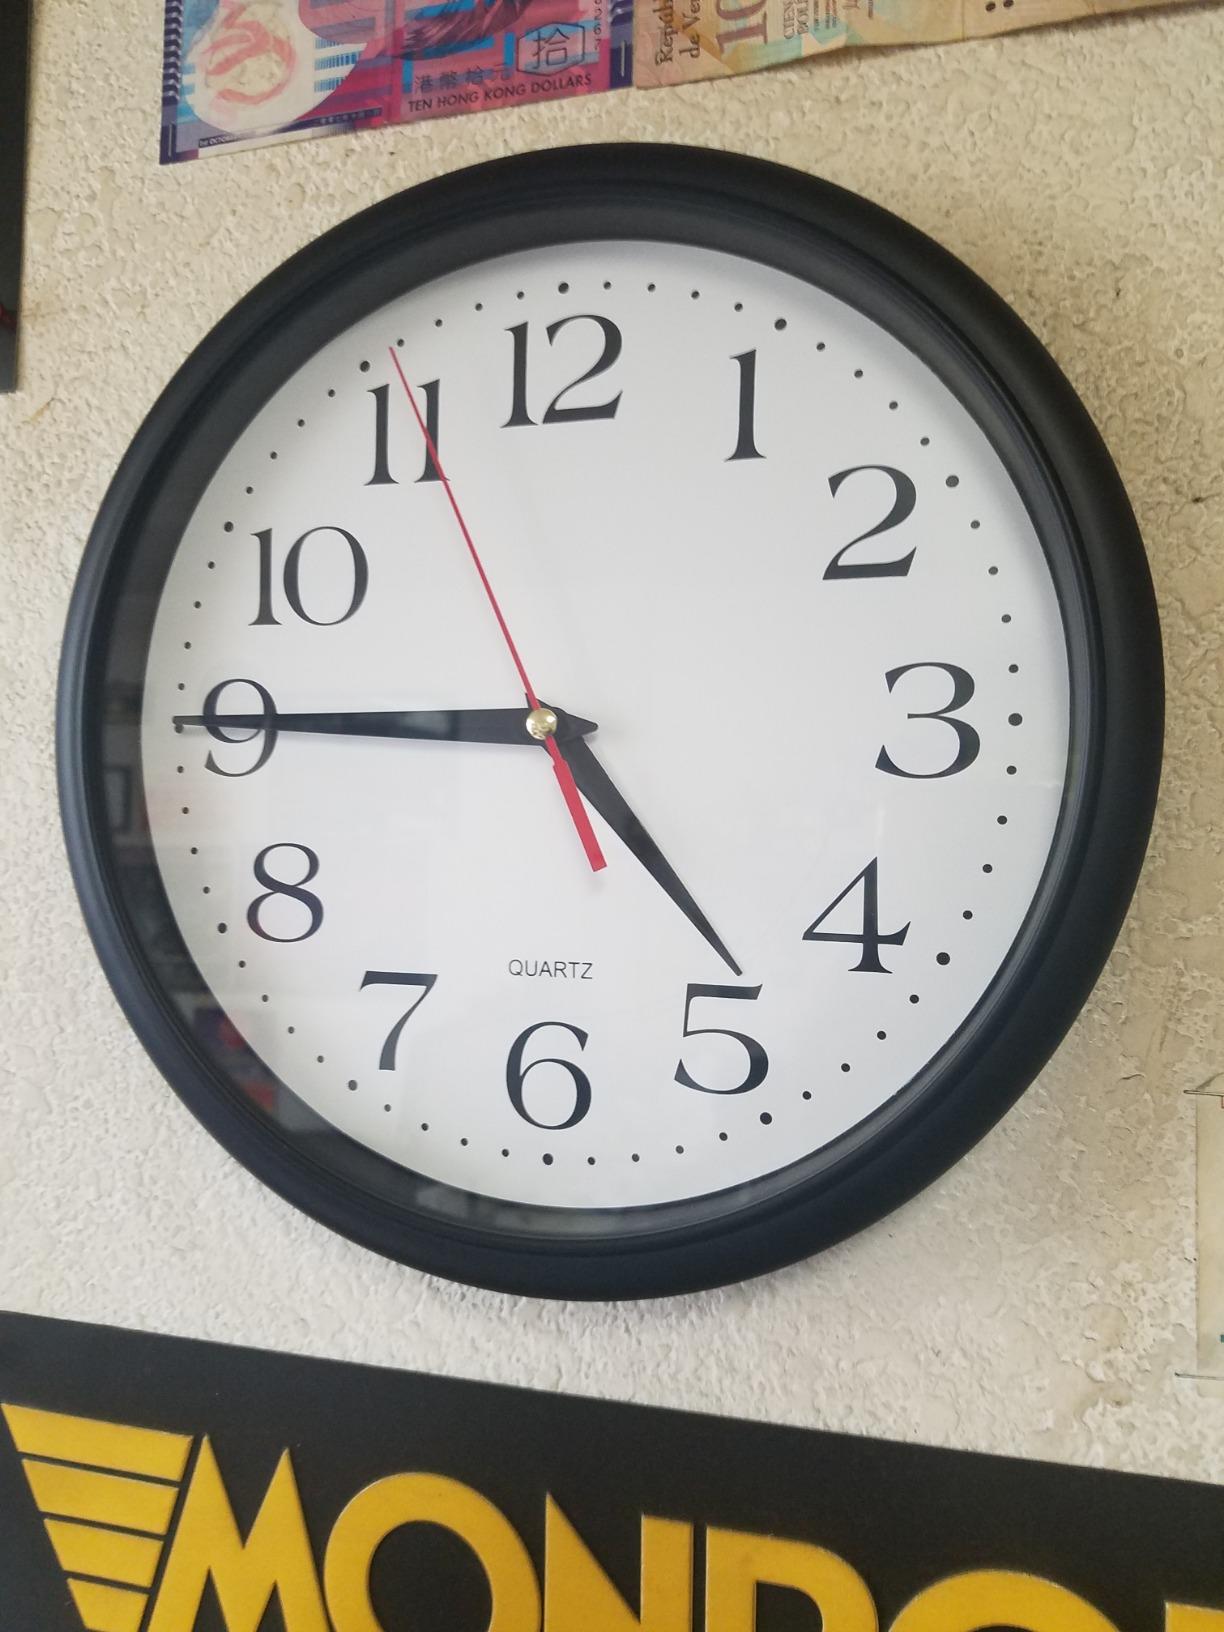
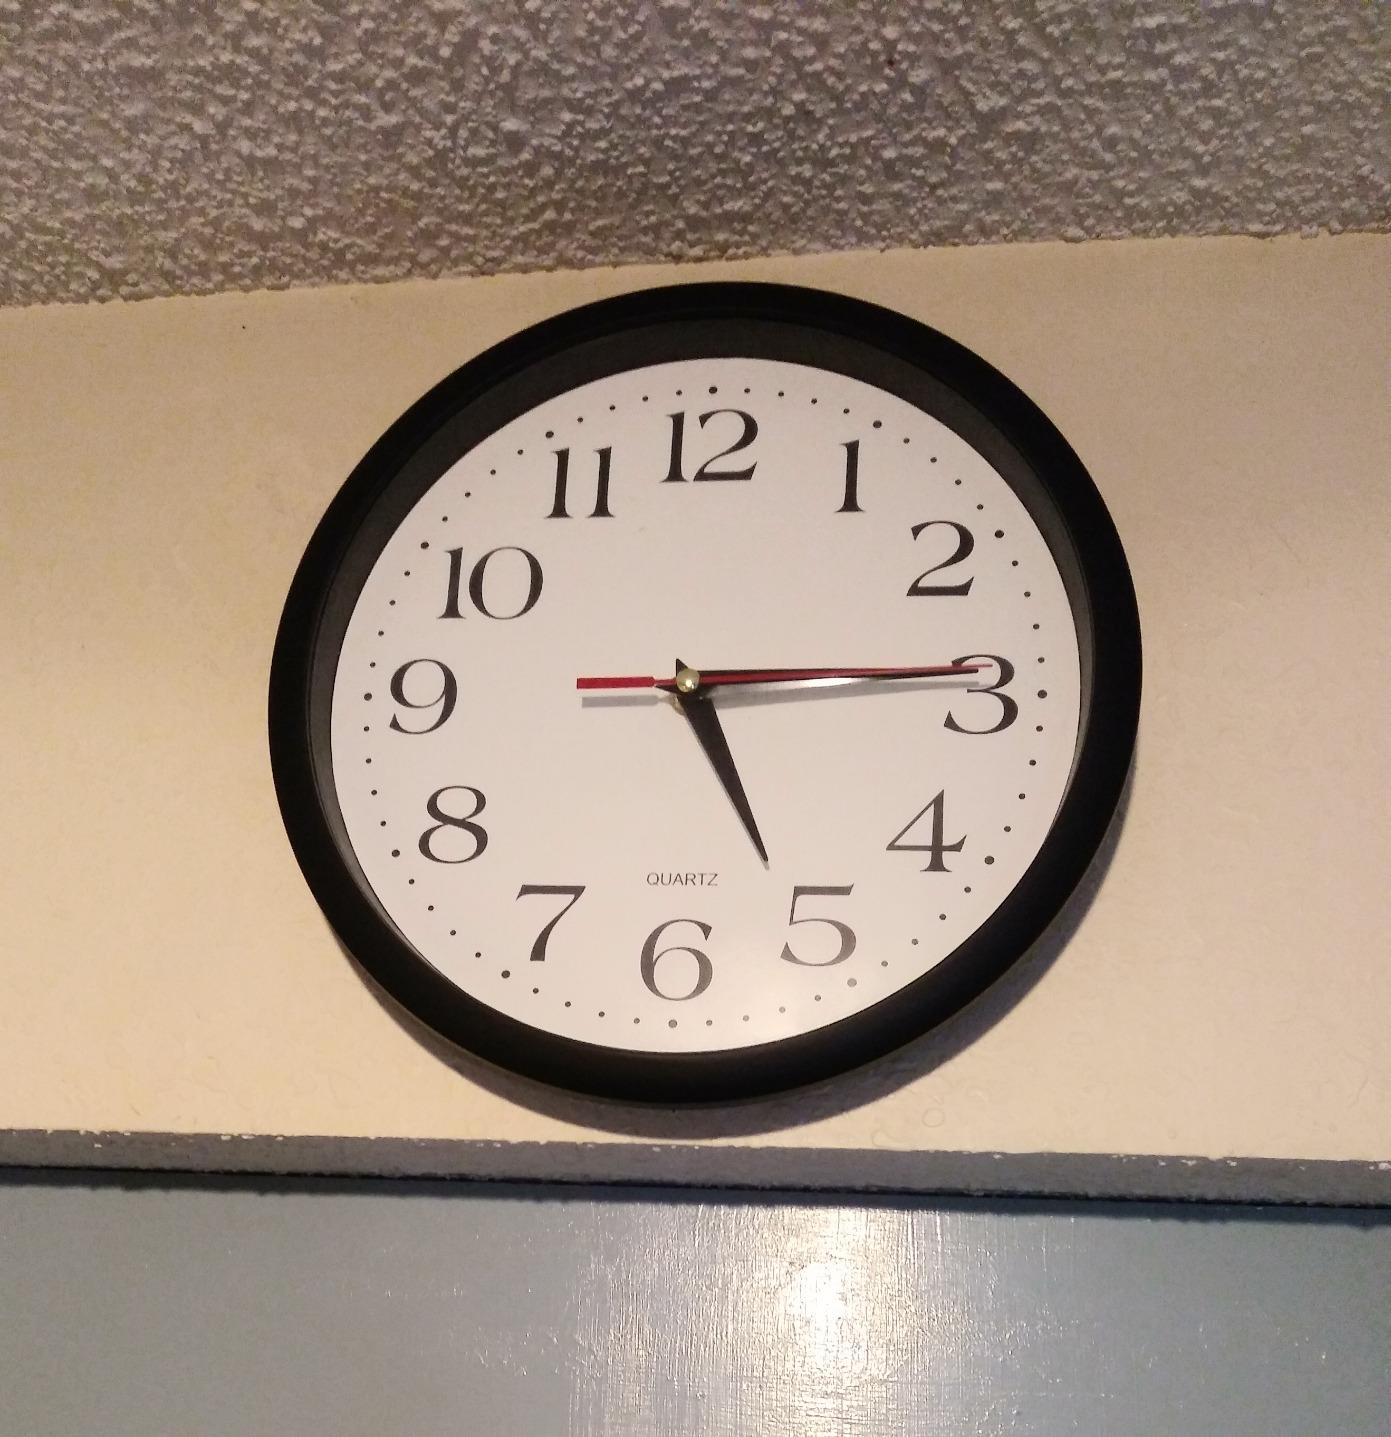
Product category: clock
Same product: yes